GIGN

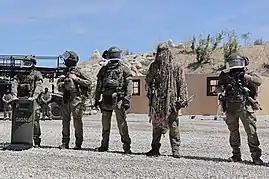
GIGN operators with their weapons and equipment in 2022

Although GIGN, as part of the French military, has been deployed to external combat zones, it is primarily centered in France, engaging in peacetime operations as a special police force. Respect for human life, combined with fire discipline, has always been taught to group members since its inception. Each new member is traditionally issued a six-shot revolver as a reminder of these values.